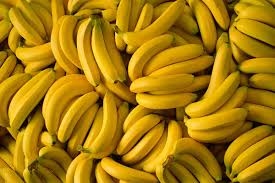
Label: banana